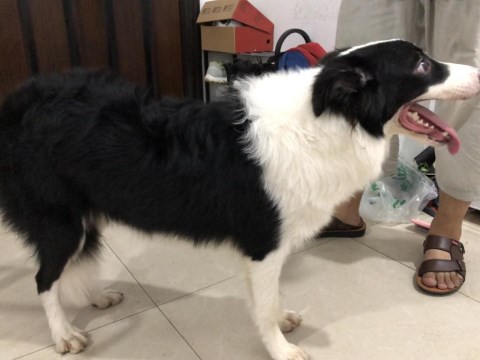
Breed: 2594-n000109-Border_collie